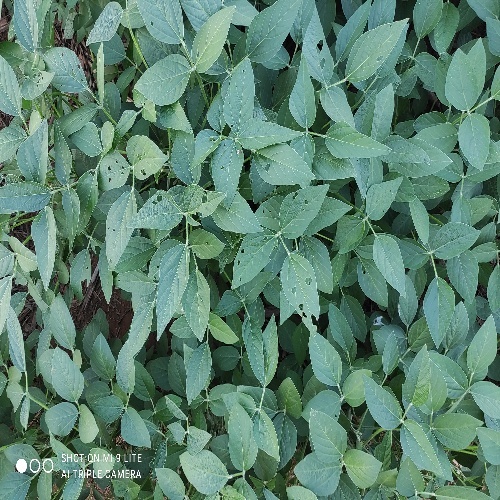
Label: Caterpillar